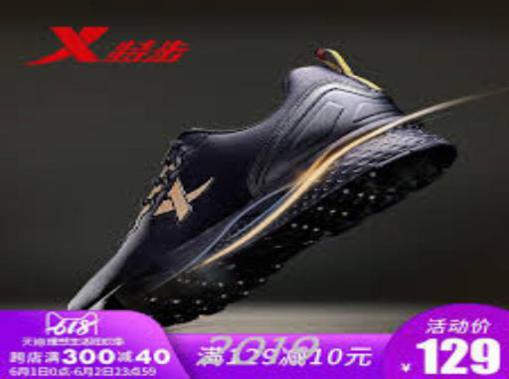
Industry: Clothes